SMS Moltke (1877)

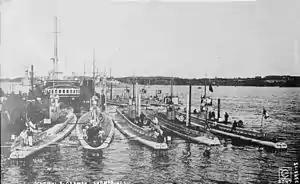
"Moltke" serving as a U-boat tender

A training cruise in the Baltic followed from 17 May to 17 June, after which embarked on the next major overseas cruise, with stops in Stockholm, Drontheim, and Funchal on the way to the Mediterranean. She cruised in the western end of the Mediterranean Sea beginning on 1 January 1903, and arrived back in Kiel on 24 March. A fire broke out aboard the ship on 6 April, necessitating repairs at the in Kiel that lasted approximately five weeks. She then went on a cruise in the Baltic, before departing for another Mediterranean cruise on 7 August. Stops during this voyage included Fiume, Corfu, and Constantinople; heavy storms forced her to stop in Santander, Spain. The ship returned to Kiel on 21 March 1904. As was typical, a cruise in the Baltic followed on 16 May, after which she went on another cruise to the West Indies and the United States that ended on 17 March 1905. She was decommissioned in Kiel on 31 March for an overhaul.